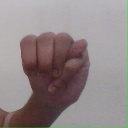
अक्षर: म